2004 Grand Prix of Mosport

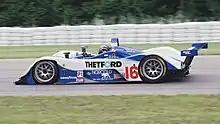
Dyson Racing MG-Lola EX257 - Winner 2004 Grand Prix of Mosport

The GTS class win went to Corvette Racing's Oliver Gavin and Olivier Beretta in the Chevrolet Corvette C5-R, with Intersport Racing's Clint Field and Robin Liddell taking the LMP2 victory in the Lola B2K/40. Alex Job Racing drivers Jörg Bergmeister and Timo Bernhard won the GT class in a Porsche 911 GT3-RSR.